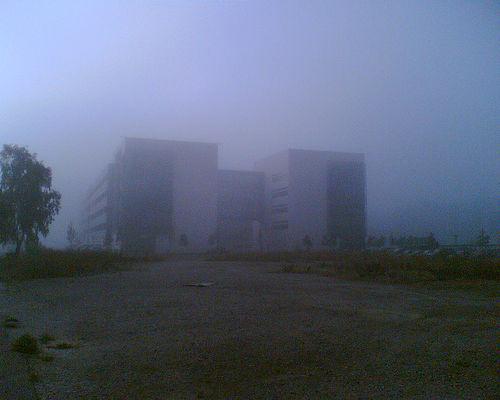
Weather: foggy or hazy